Joyce K. Paul

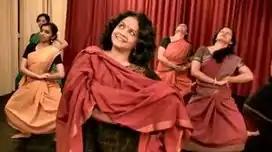

Paul presented a poster at the 4th National Dance Association conference on Pedagogy, Wellness, and Healing in July 2012 titled "Healing through Angika Abhinaya and Rasanubhava" (Virginia, USA). She served as a presenter and guest speaker at the Dance and the Child International conference (daCi) in 2014.